Fabrice Notari

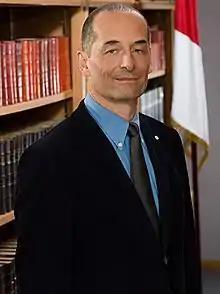

Fabrice Notari (born 26 April 1958) is a Monegasque politician, architect and former alpine skier; he competed in two events at the 1988 Winter Olympics. He is a member of Priorité Monaco as well as the National Council of Monaco.